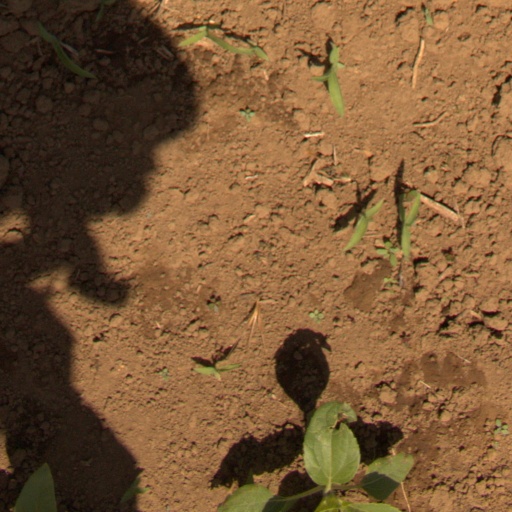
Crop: Jerusalem artichoke